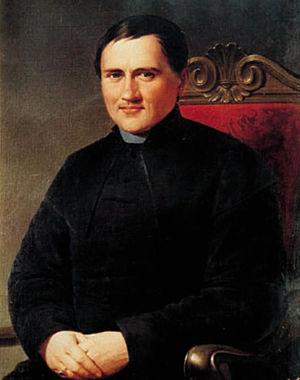
Cette liste de saints concerne les saints et les bienheureux, reconnus comme tels par l'Église catholique, ayant vécu au XIXᵉ siècle. À ce jour, l'Église a donné comme modèles évangéliques 318 saints du XIXᵉ siècle.
Cette page dresse la liste des personnes béatifiées par le pape François.
Louis Caburlotto est un prêtre et éducateur italien, fondateur des filles de saint Joseph et vénéré comme bienheureux par l'Église catholique.